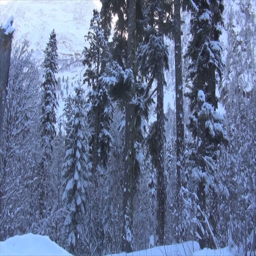
meters of pine against the blue sky